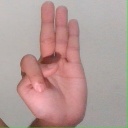
अक्षर: भ